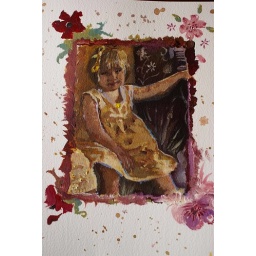
Girl in a yellow dress